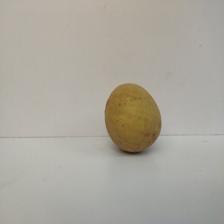
Size: Large